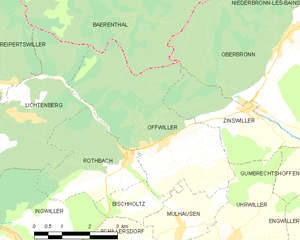
Carte des communes françaises